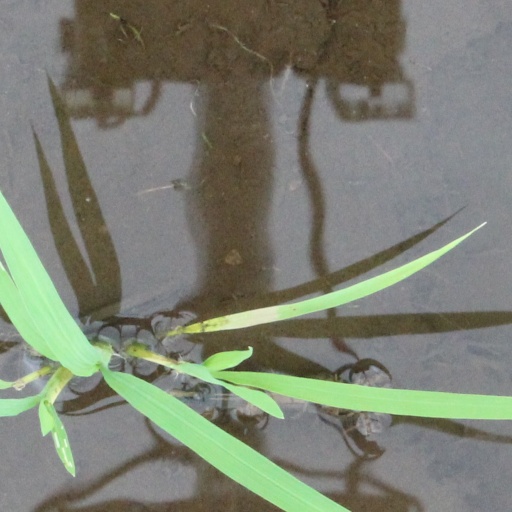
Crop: rice